Caribou Wilderness

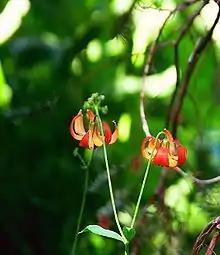
A Shasta tiger lily ( "Lilium pardalinum" ssp. "shastense")

The forest is lodgepole pine, Jeffrey pine, ponderosa pine, Douglas fir, white and red fir, western white pine, incense cedar, and hemlock.